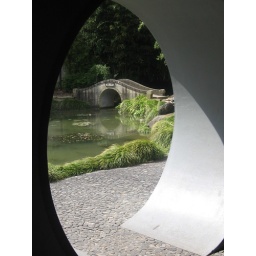
The Chinese bridge through the door way in the Chinese Garden, Hamilton